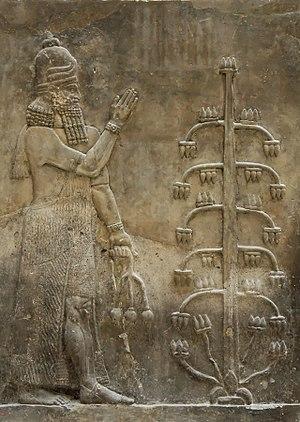
Génie tenant une fleur de pavot. Bas-relief du palais bâti par Sargon III à Dur Sharrukin, en Assyrie (actuelle Khorsabad, Iraq), v. 716–713 av. J.-C. Fouilles de Paul-Émile Botta en 1843–1844.
Dur-Sharrukin, située près de l'actuel village de Khorsabad dans le Nord de l'Irak, à environ 15 km de Mossoul, est une des capitales de l'ancienne Assyrie. Inaugurée en 707 av. J.-C. par le roi Sargon II, la ville est délaissée, en partie inachevée, à sa mort en 705 au profit de la nouvelle capitale, Ninive.